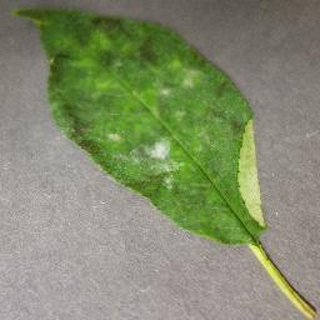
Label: cherry_powdery_mildew